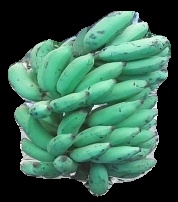
Variety: elakki-bale
Grade: grade3